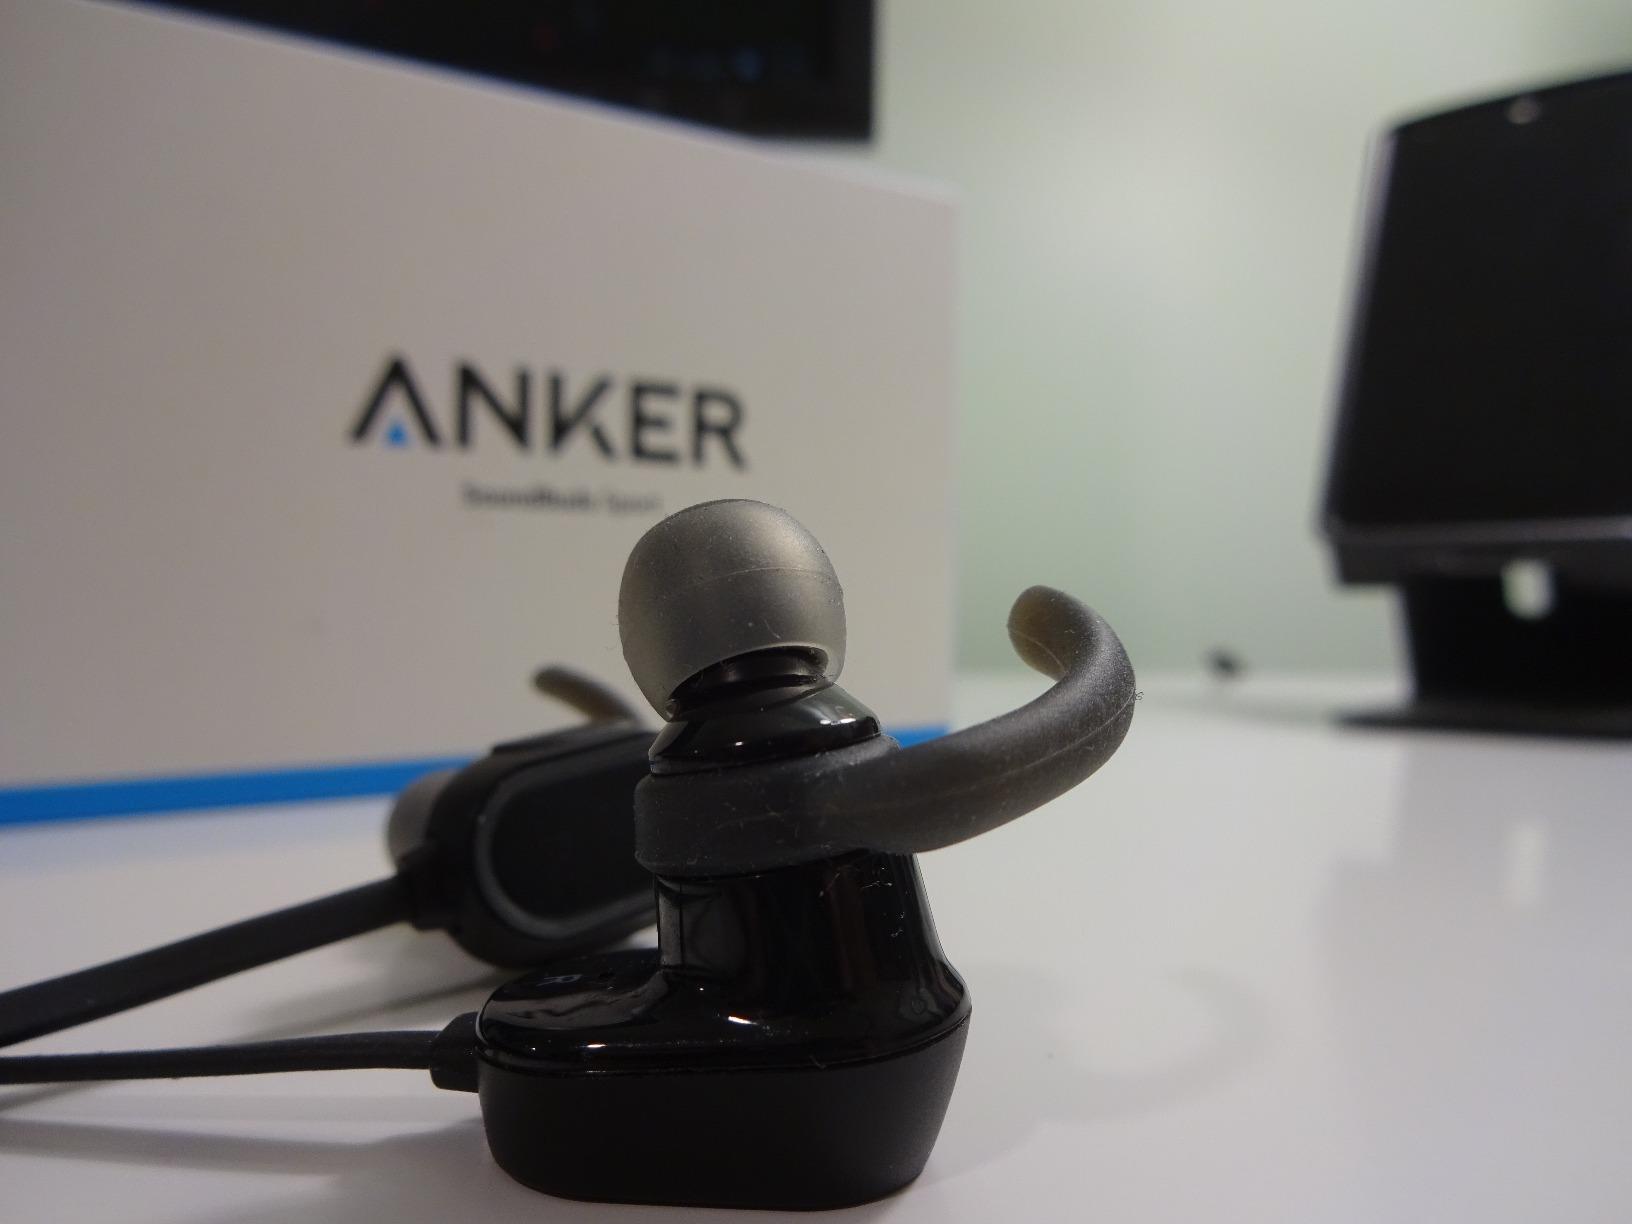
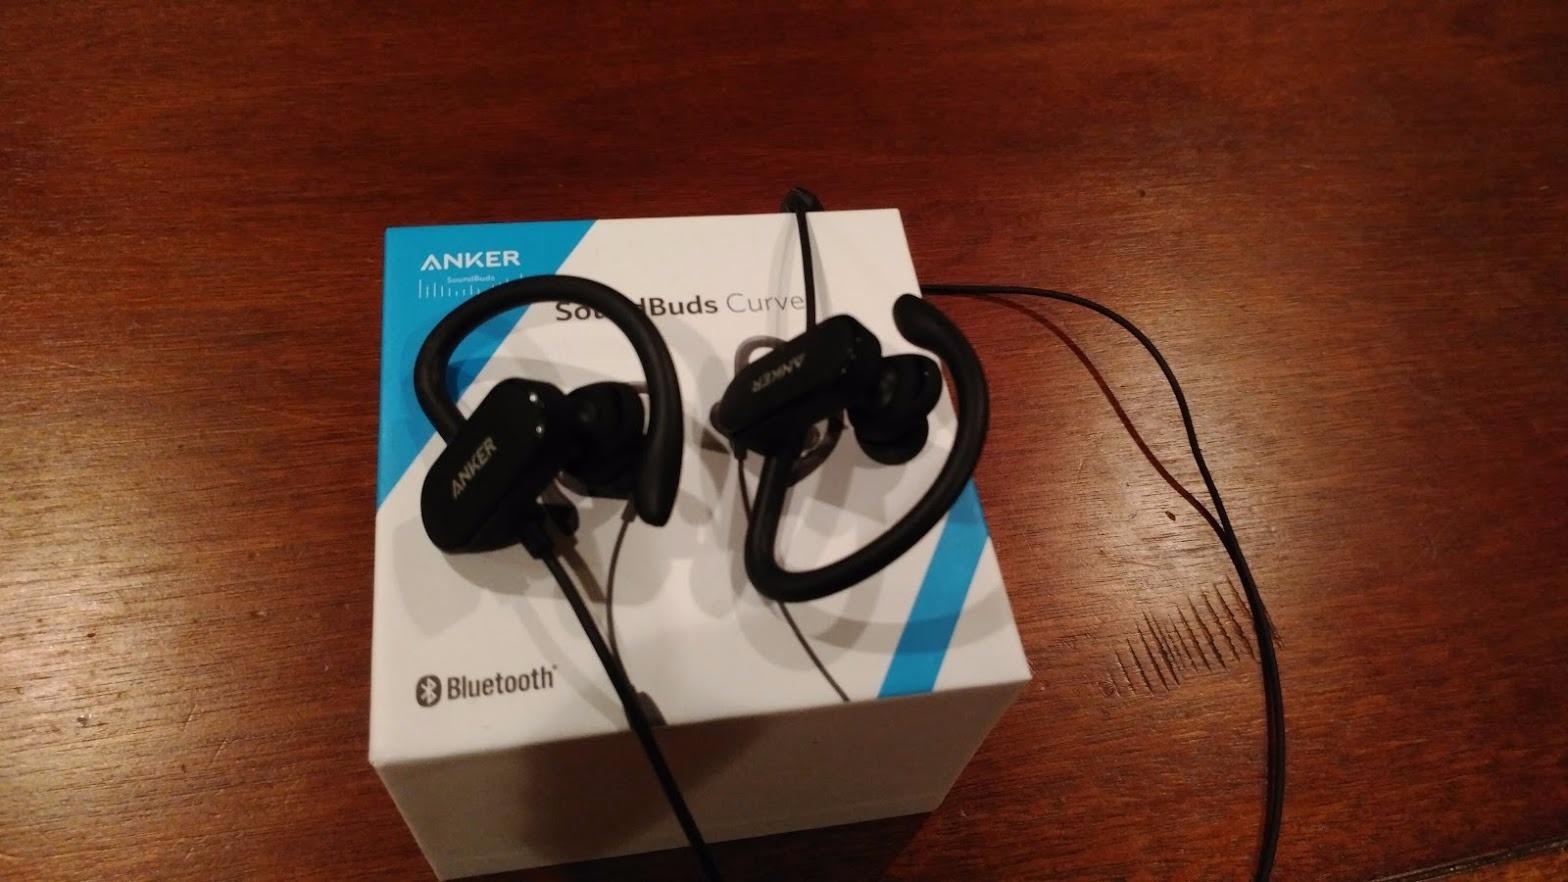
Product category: headphones
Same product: no